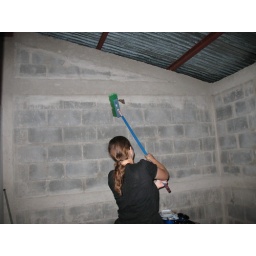
Audra was in charge of getting the moth out of the house